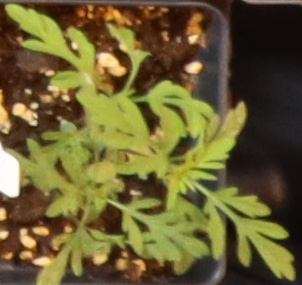
Label: Ragweed